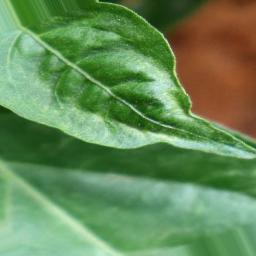
Label: mites_and_trips